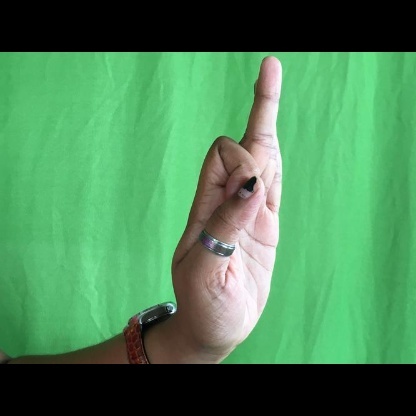
Mudra: Aralam